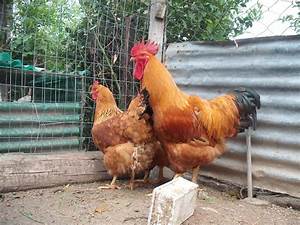
Label: gallina